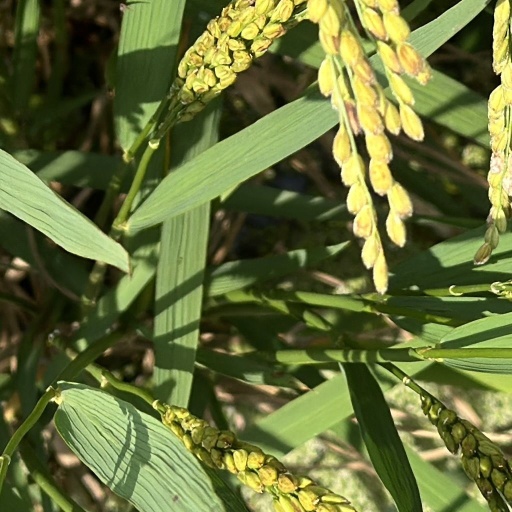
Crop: rice